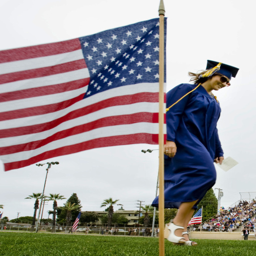
as the graduation ceremony begins .